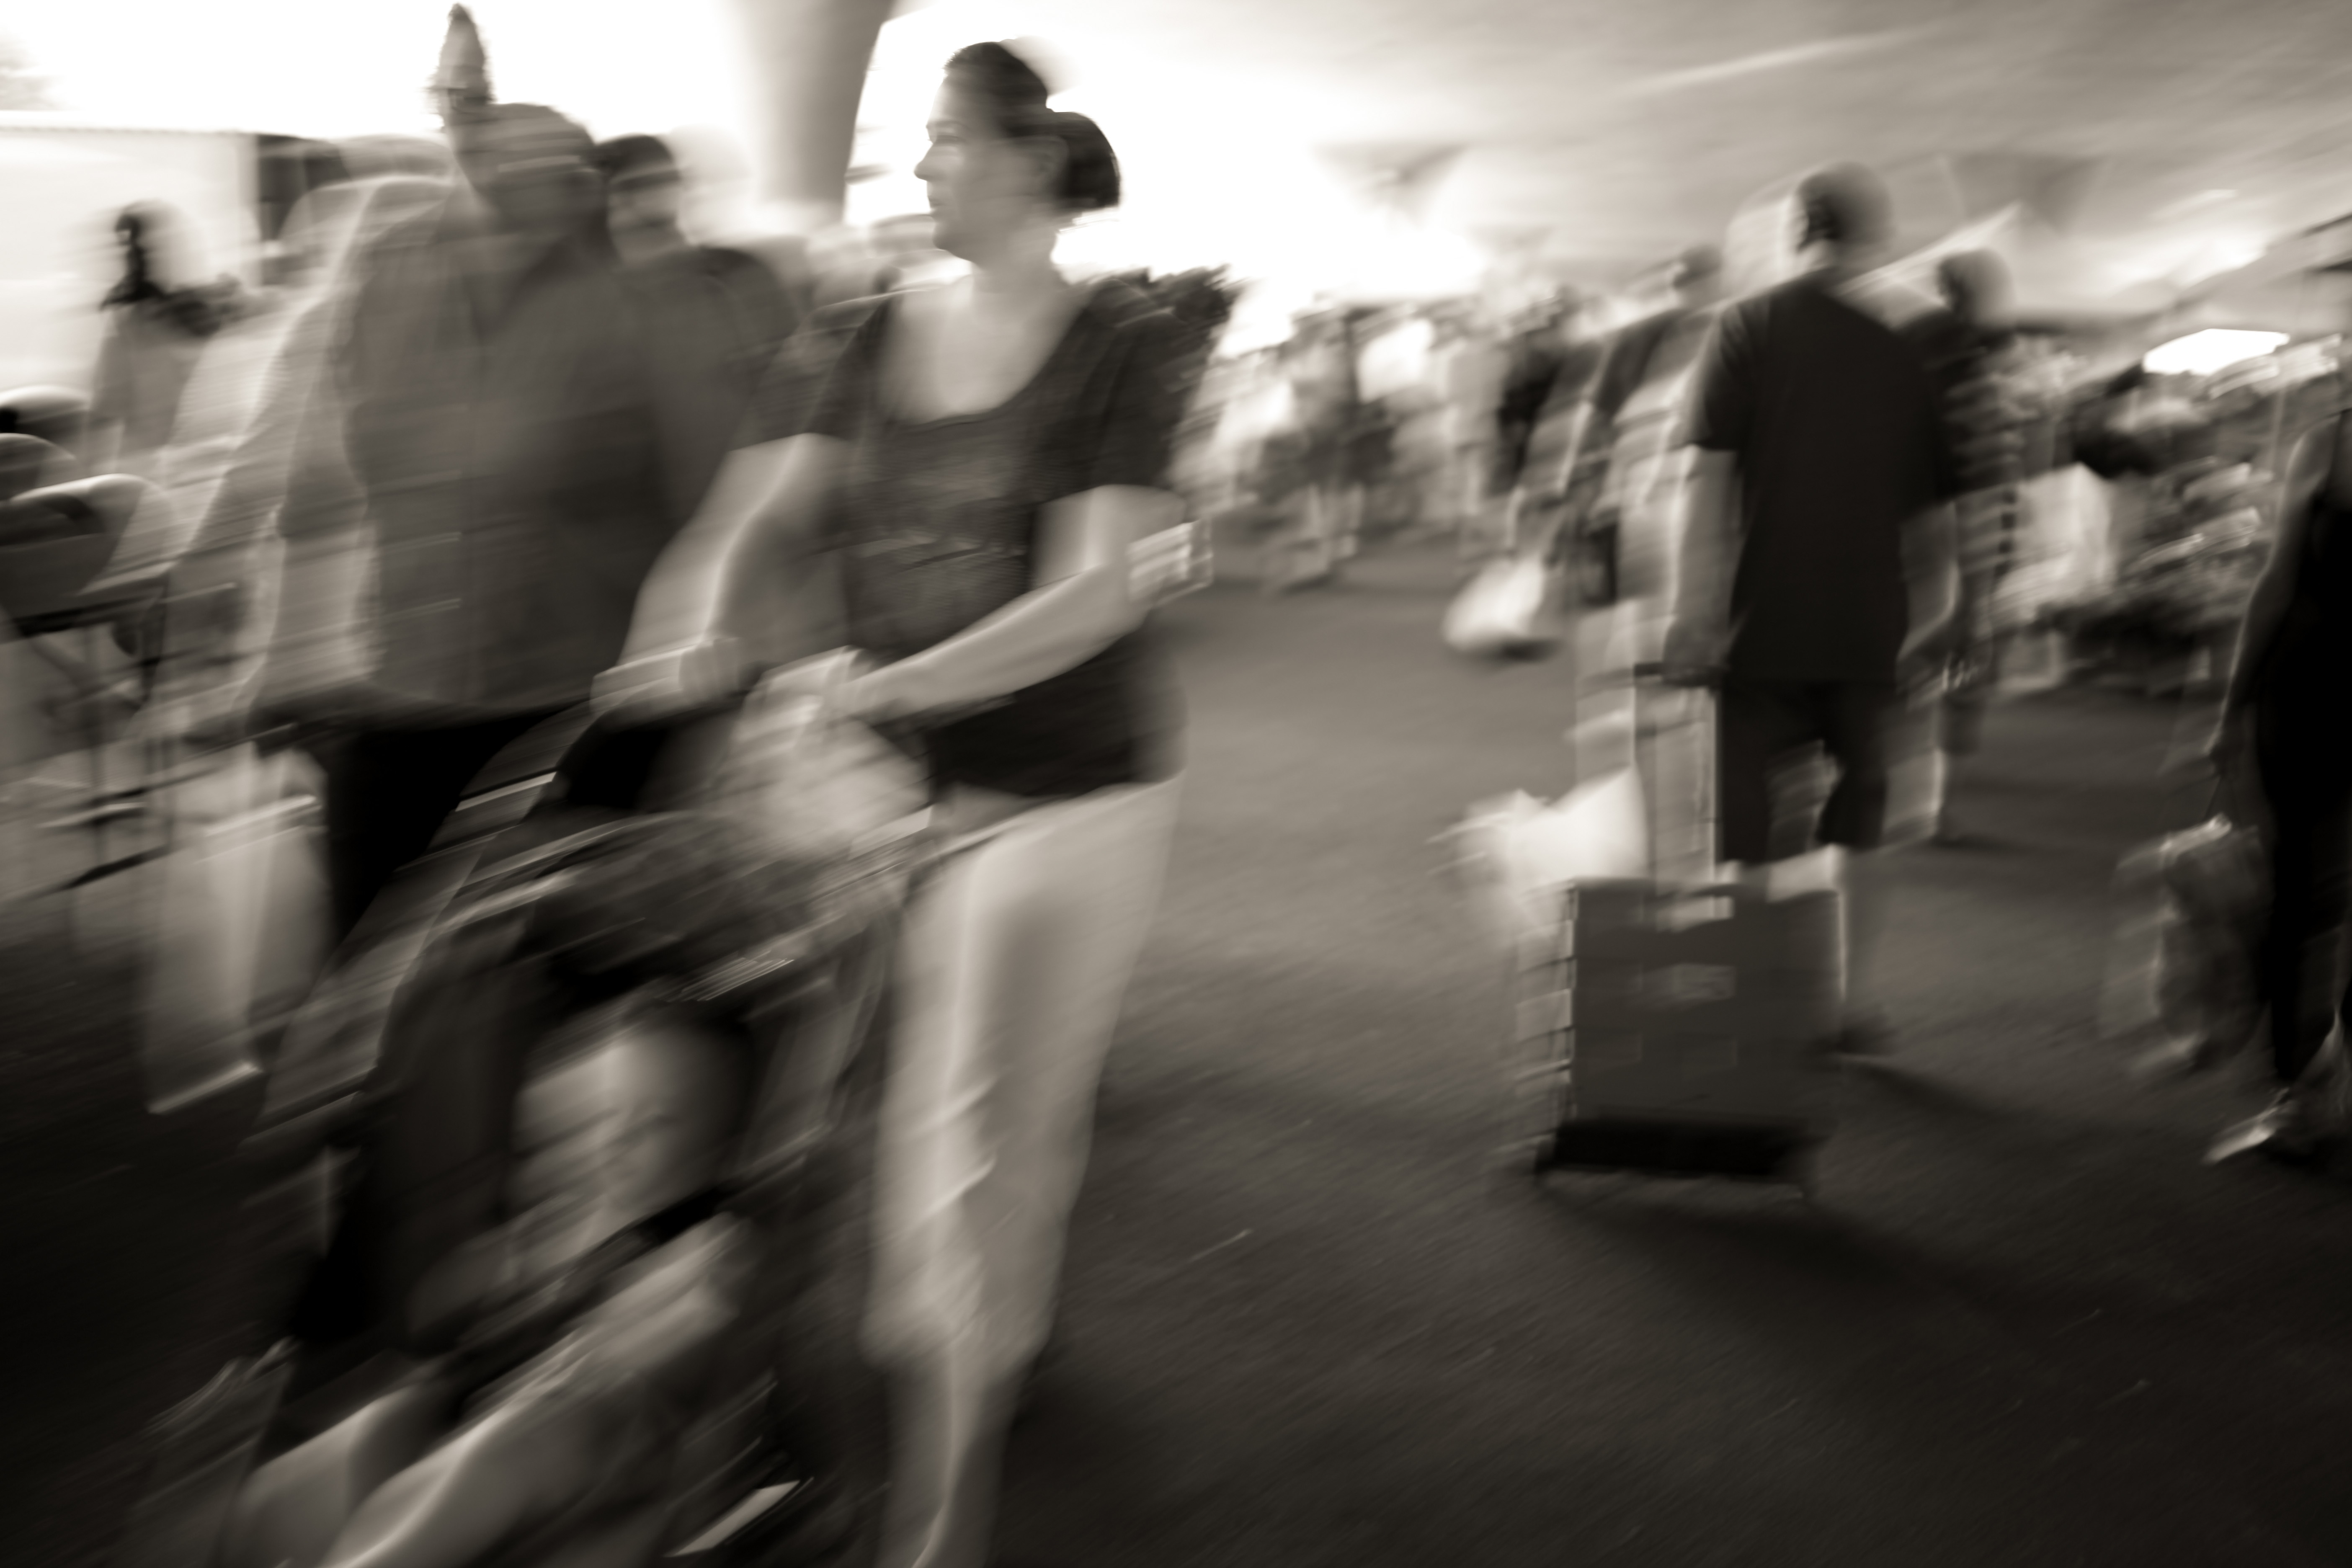
blur, black and white, woman, white, crowd, dance, black, monochrome, performance art, bw, pram, sepia, photograph, horizontal, farmersmarket, stroller, monochrome photography, film noir